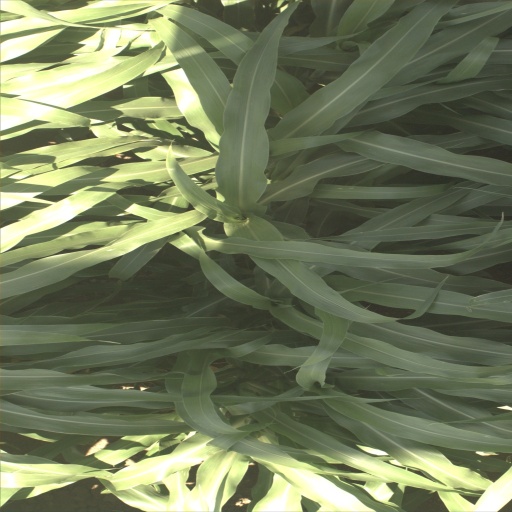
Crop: sorghum